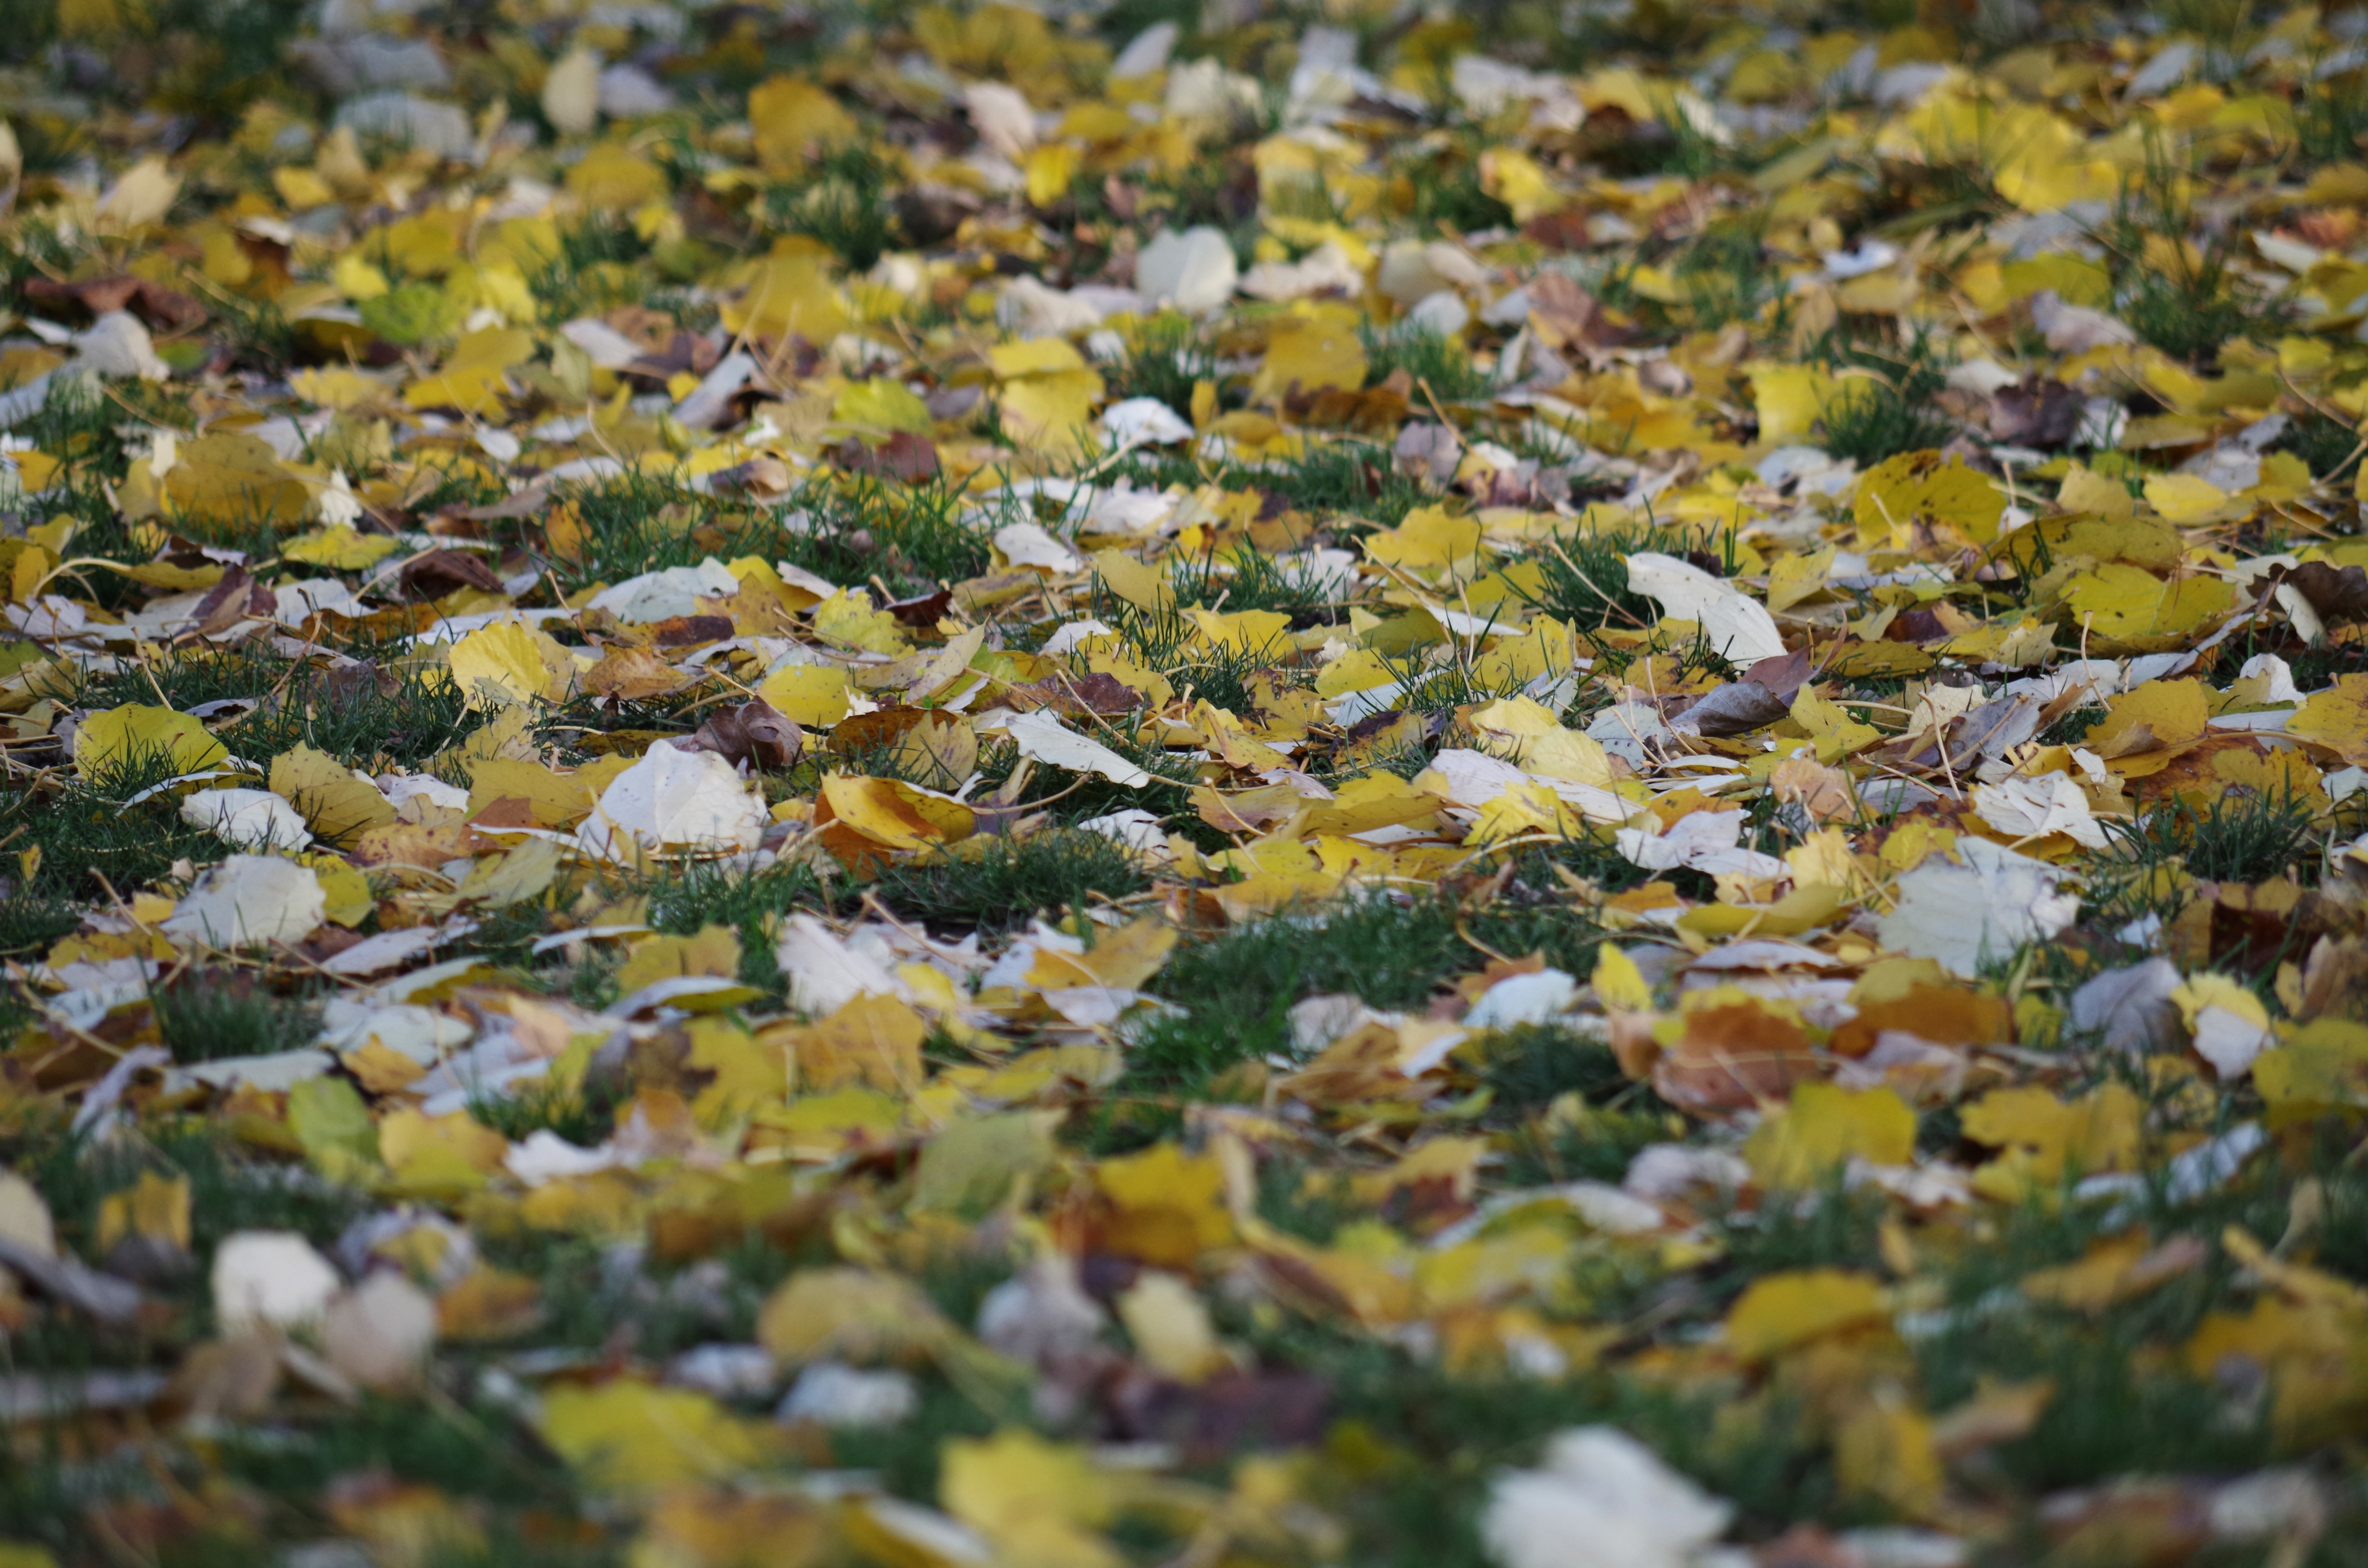
tree, nature, blossom, plant, sunlight, leaf, flower, wildlife, foliage, color, autumn, botany, colorful, yellow, flora, season, fauna, wildflower, tundra, macro photography